Mystery Mountain (serial)

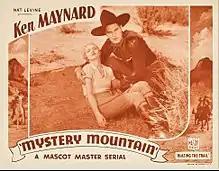
Lobby card

"Mystery Mountain" was filmed in the fall of 1934. The film had an operating budget of $65,000 (equal to $ today), and a negative cost of $80,000.